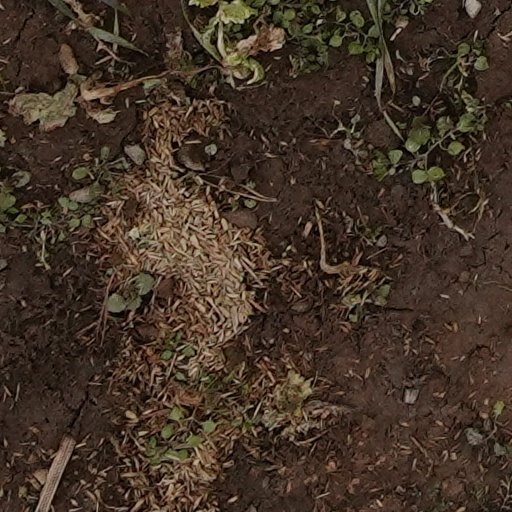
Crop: wheat